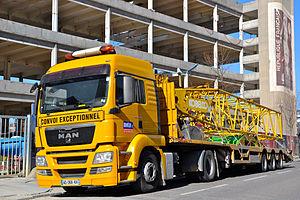
Le MAN TGS est un camion de distribution et de longues distances produit par le constructeur allemand MAN depuis 2007.